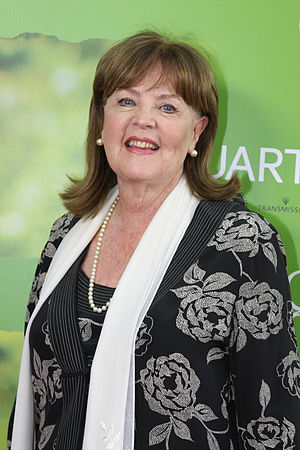
Pauline Collins
Pauline Collins, OBE er en engelsk teater- tv- og filmskuespiller. Collins først blev bemærket, da hun portrætterede Sarah Moffat i Herskab og tjenestefolk og dens spin-off Thomas og Sarah. I 1992 udgav hun sin selvbiografi, med titlen Letter to Louise.